Cattle count

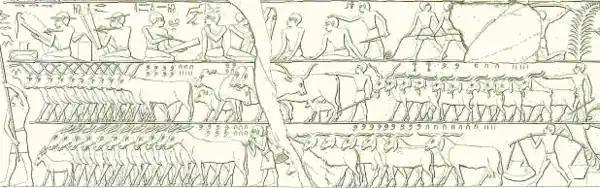
Cattle count after a relief in Mastaba tomb G75 at Giza.

To perform the cattle count, all chattel (including productive livestock such as cows and oxen, sheep, pigs, goats and donkeys) were rounded up and counted. Following the count, the percentage of chattel to be taxed by the state would be calculated. The cattle count was performed in every nome of Egypt. Fraud was harshly punished. From the 2nd Dynasty onwards, the cattle count was connected with the ""Following of Horus"" (Egypt. "Shemsu Hor") which occurred every two years. The Shemsu Hor consisted of a journey by the king and his court throughout Egypt which facilitated the assessment and levying of taxes by the central administration.